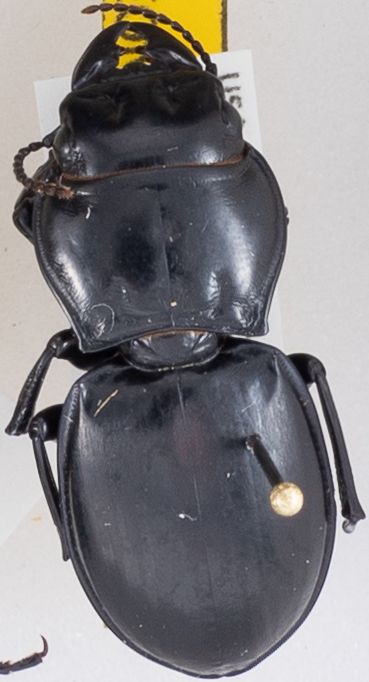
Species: Pasimachus californicus
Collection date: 2019-10-02
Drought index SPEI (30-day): -0.54
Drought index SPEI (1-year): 2.09
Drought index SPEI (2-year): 1.13